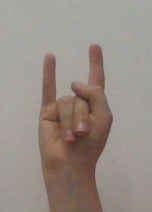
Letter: la